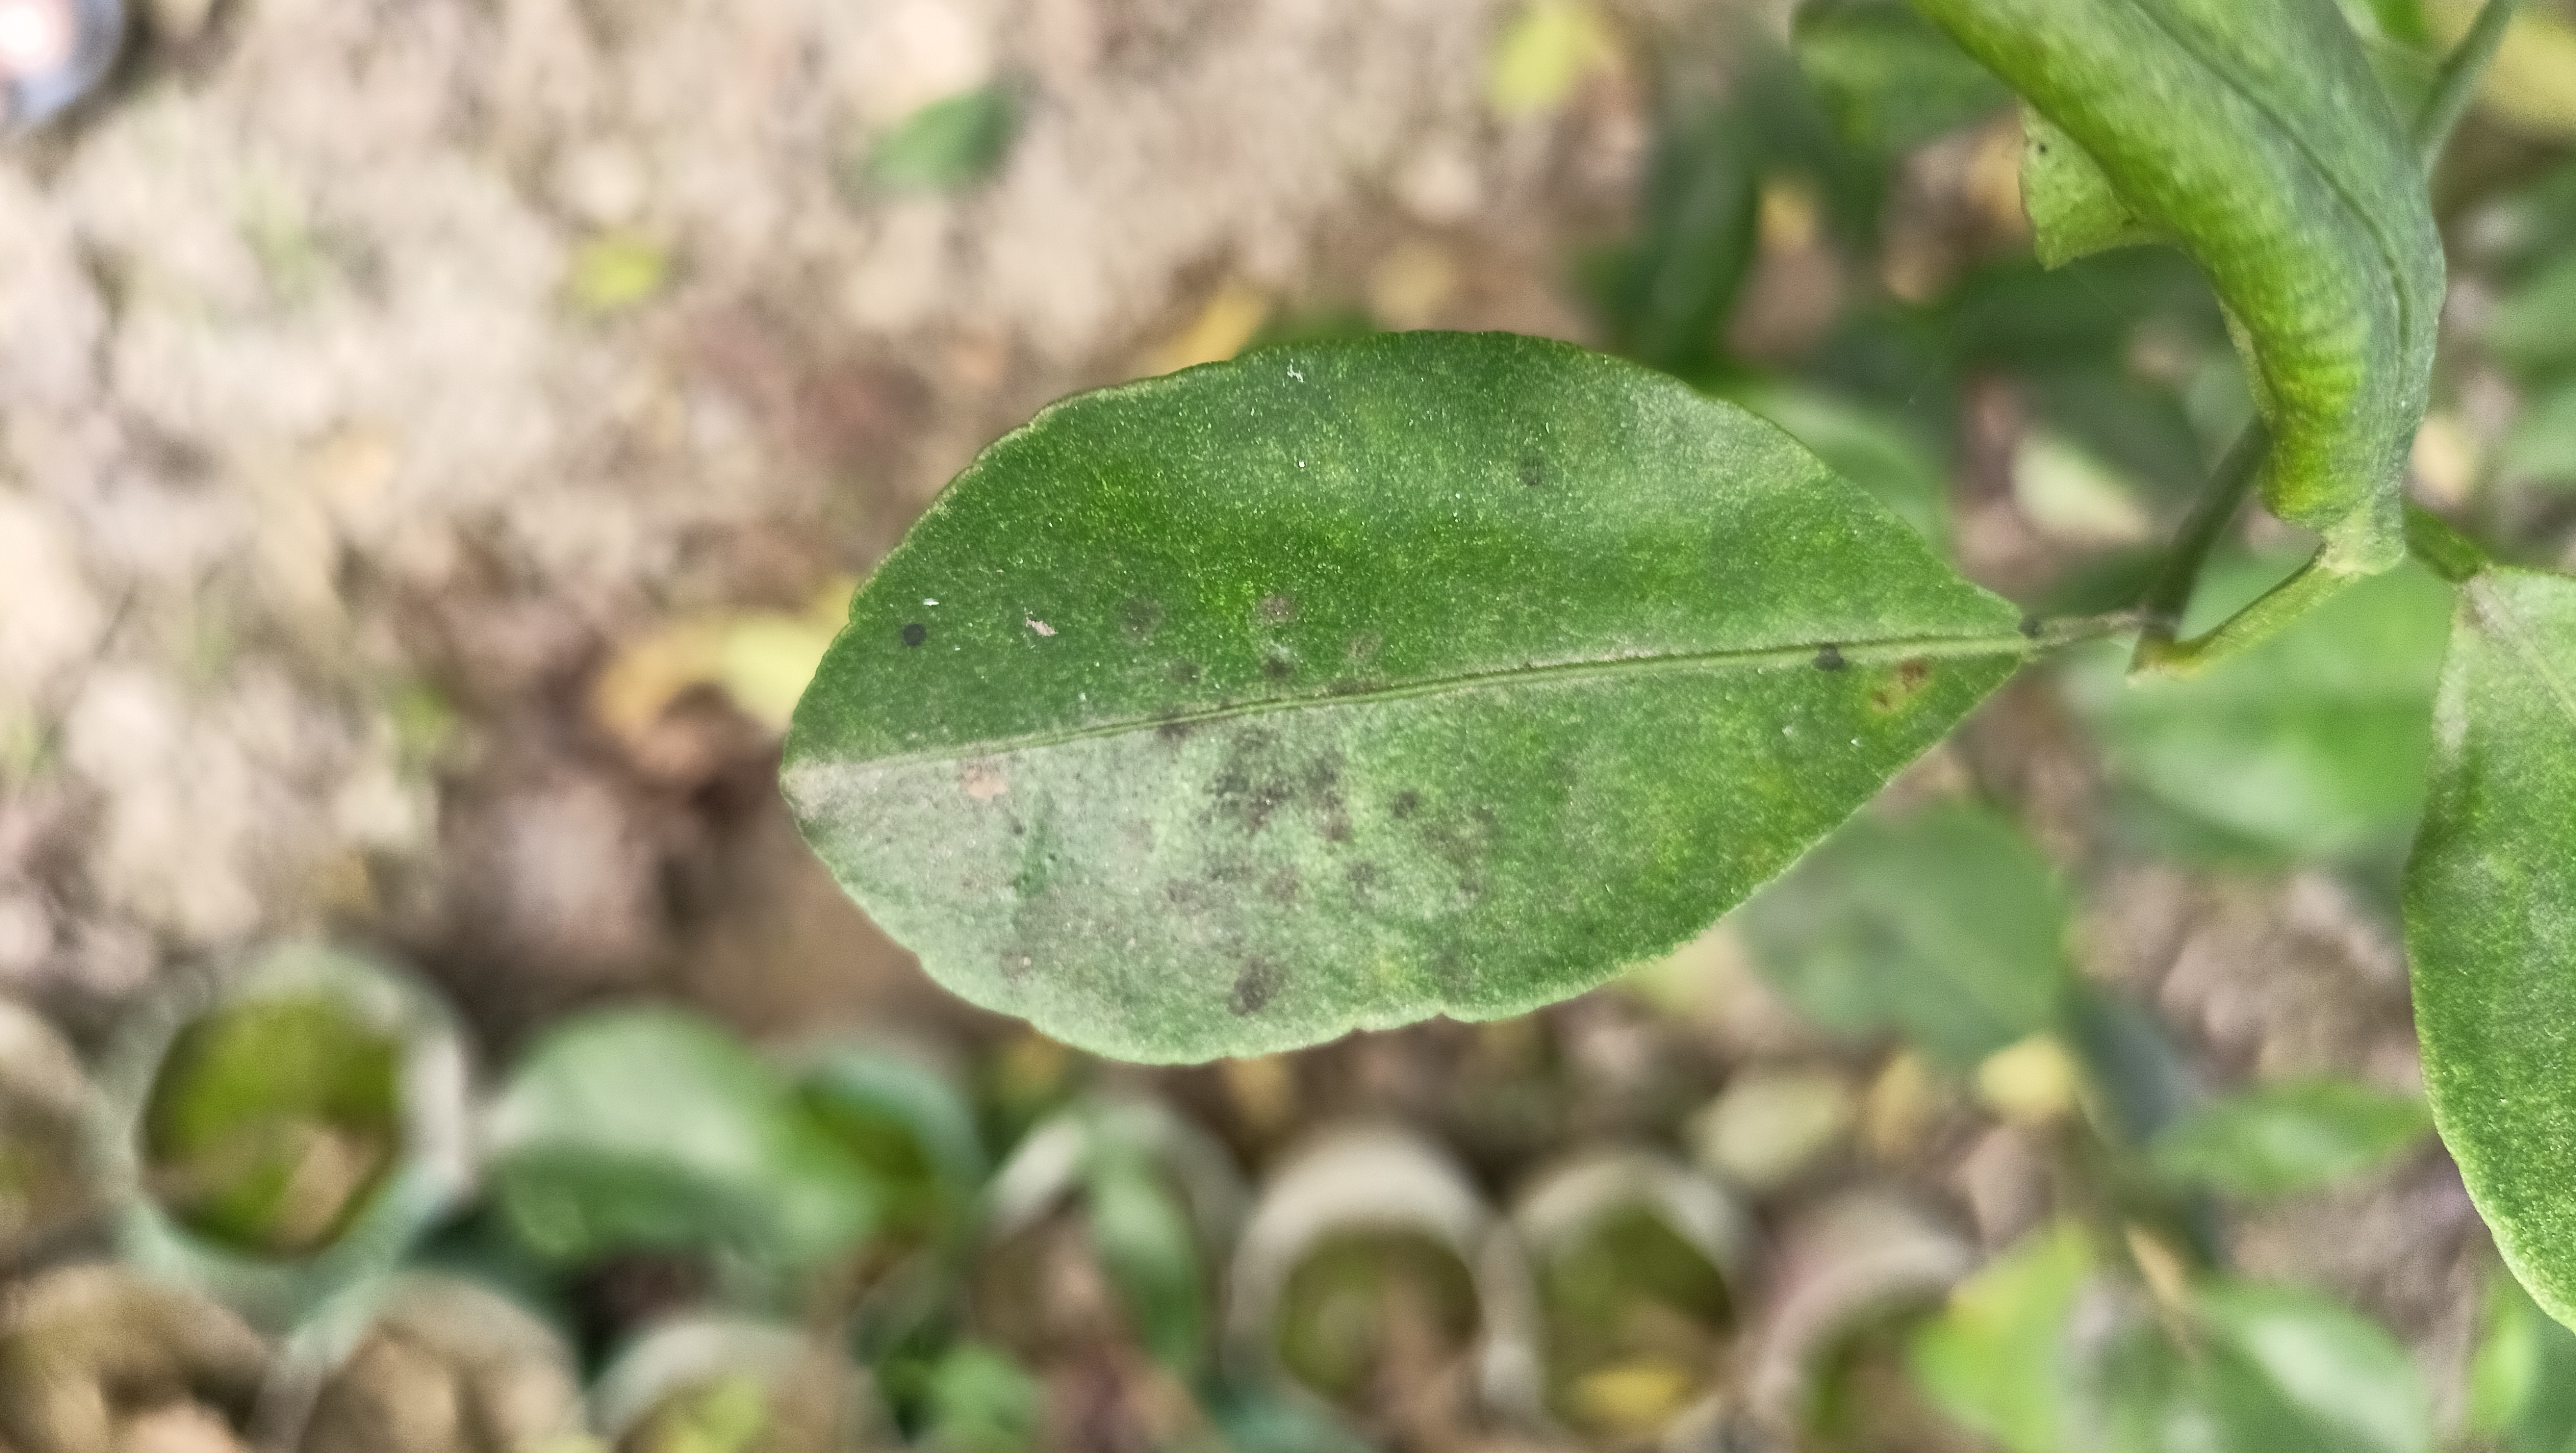
Mandarin leaf variety: China Mishti